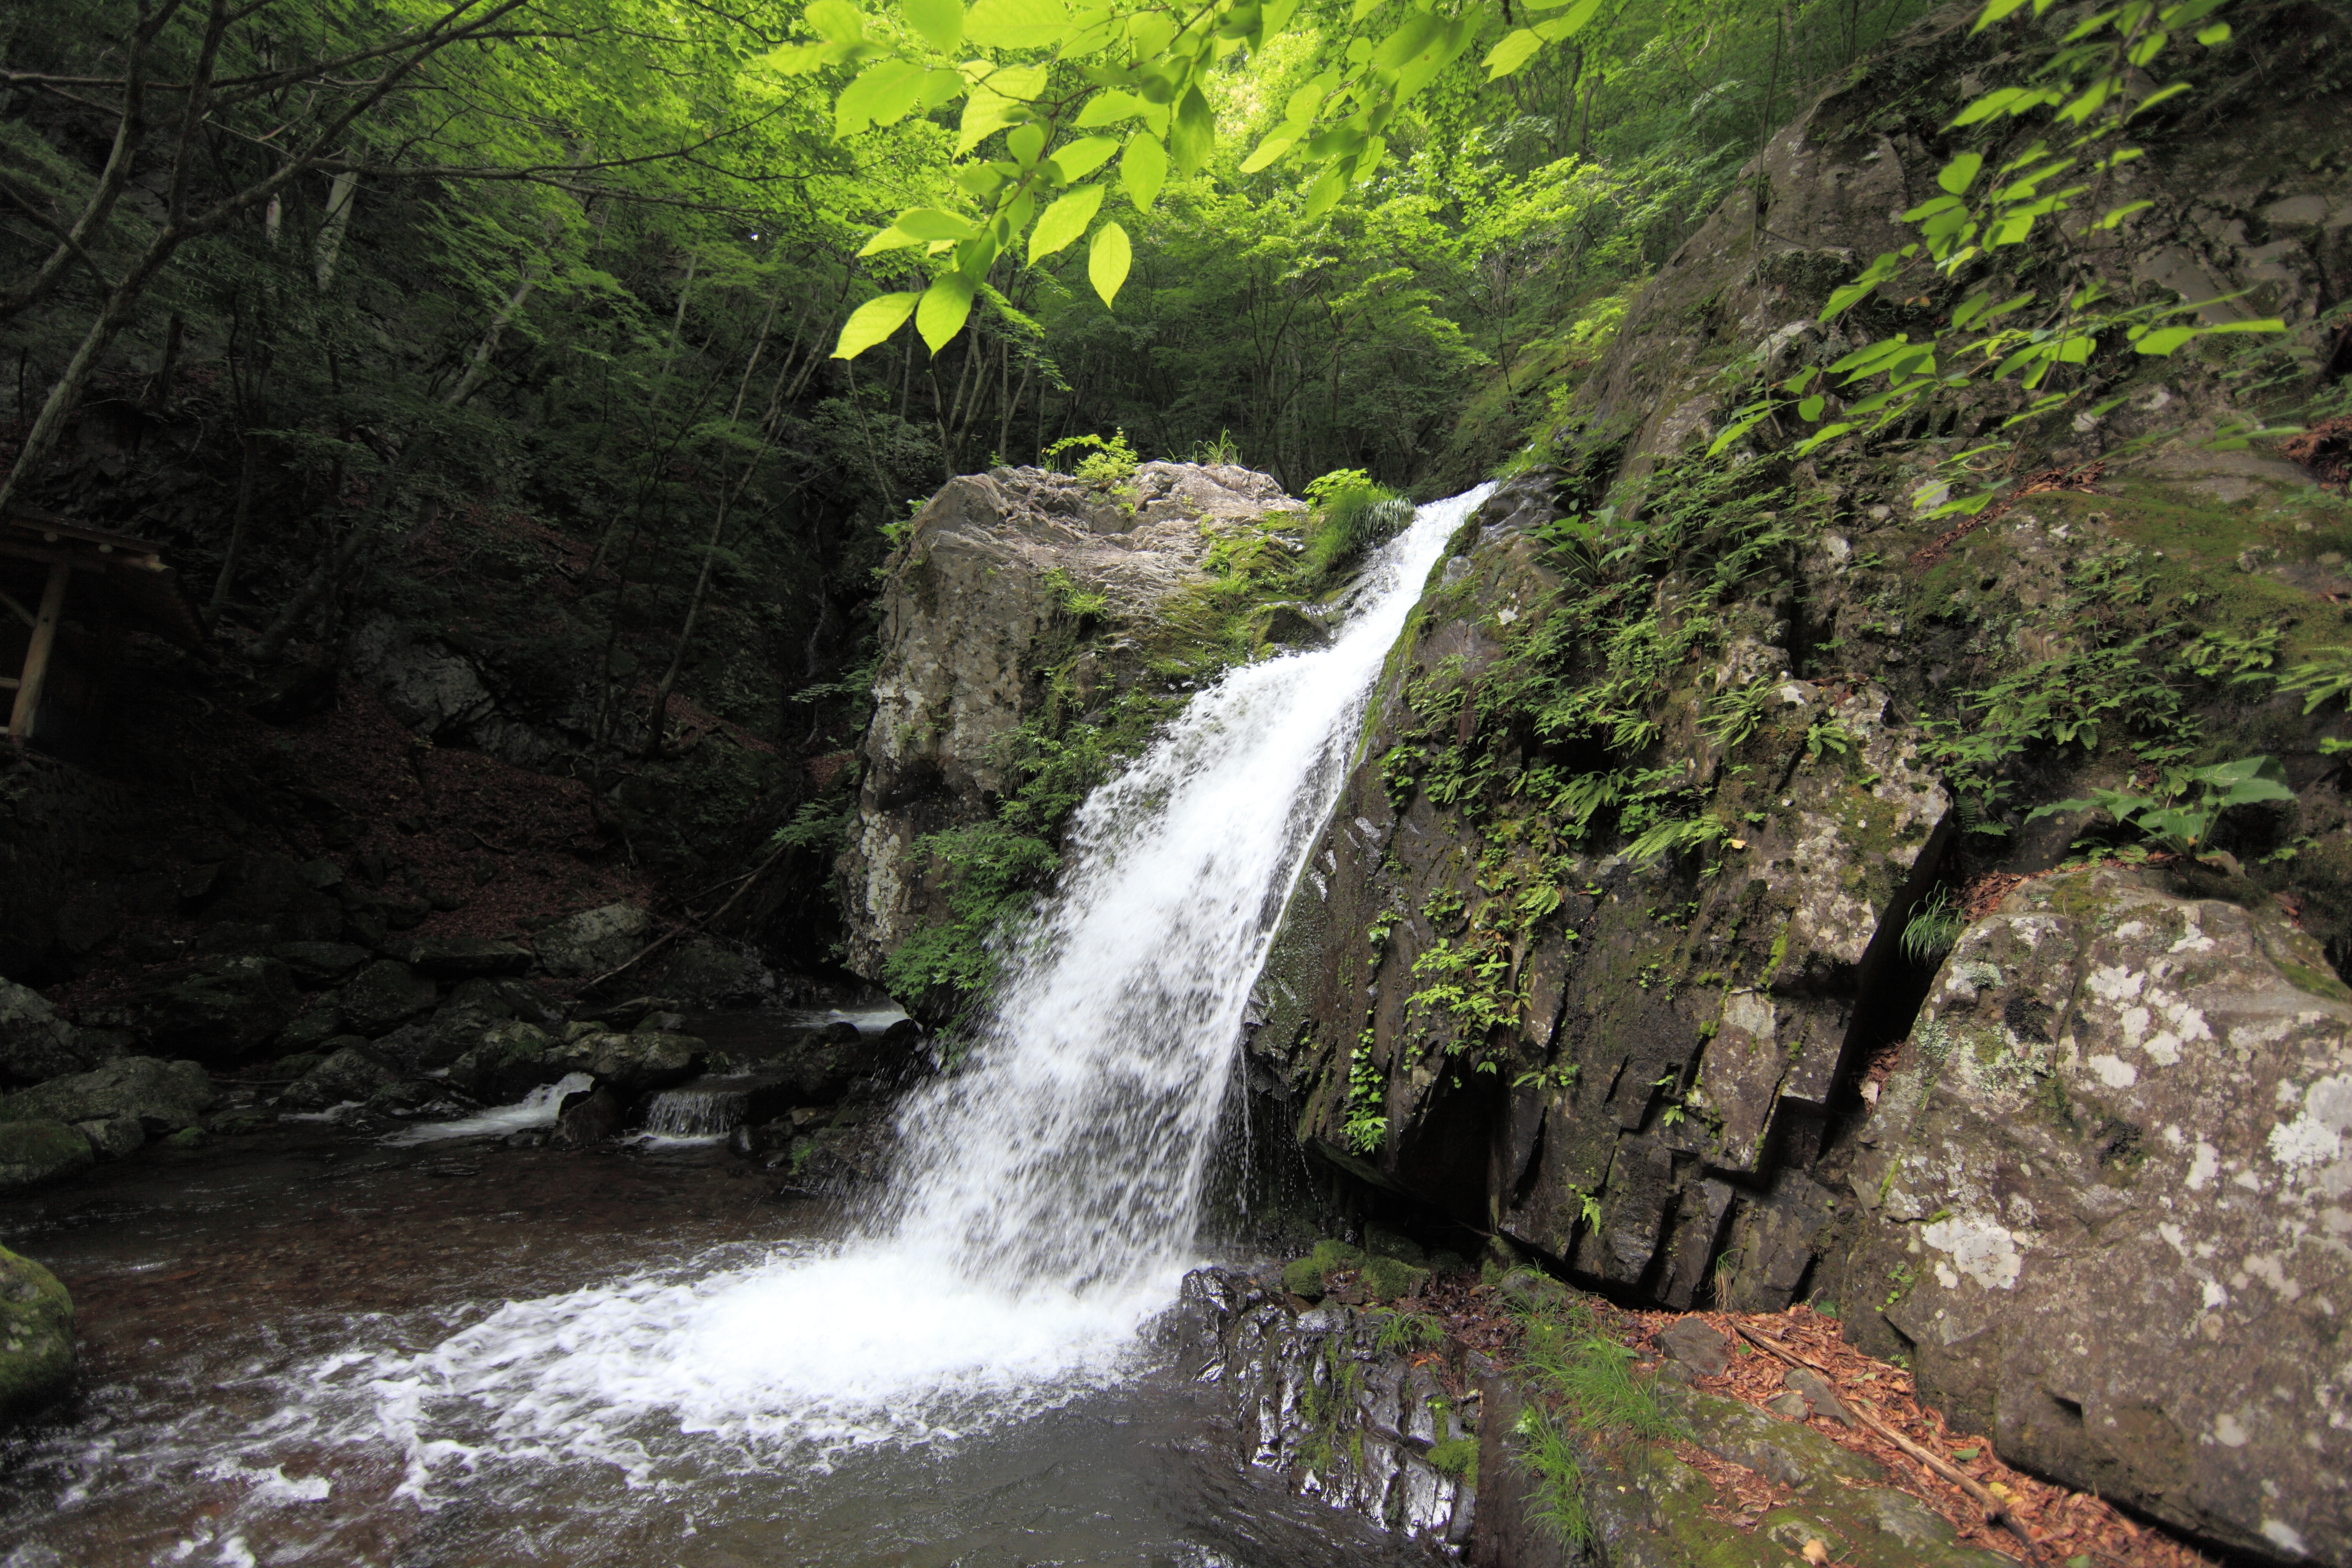
waterfall, adventure, valley, formation, stream, high, jungle, body of water, rainforest, ravine, waterfalls, 5d, wasserfall, hires, markii, water feature, watercourse, hi, res, resolution, nagano, sakuhomachi, minamisaku, otomenotaki